History of Jerusalem during the Kingdom of Jerusalem

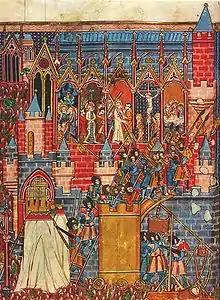
Conquest of Jerusalem by the Crusaders (13th- or 14th-century miniature)

The History of Jerusalem during the Kingdom of Jerusalem began with the capture of the city by the Latin Christian forces at the apogee of the First Crusade. At that point it had been under Muslim rule for over 450 years. It became the capital of the Latin Kingdom of Jerusalem, until it was again conquered by the Ayyubids under Saladin in 1187. For the next forty years, a series of Christian campaigns, including the Third and Fifth Crusades, attempted in vain to retake the city, until Emperor Frederick II led the Sixth Crusade and successfully negotiated its return in 1229.